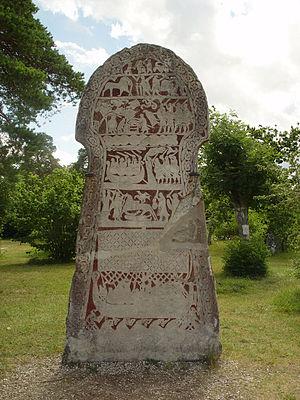
Les pierres historiées de Gotland, en suédois Bildstenar, sont des pierres calcaires taillées que l'on trouve sur l'île de Gotland, en Suède. Décorées de diverses figures symbolisant la gloire et la mort, elles ont probablement été érigées pour honorer les morts.